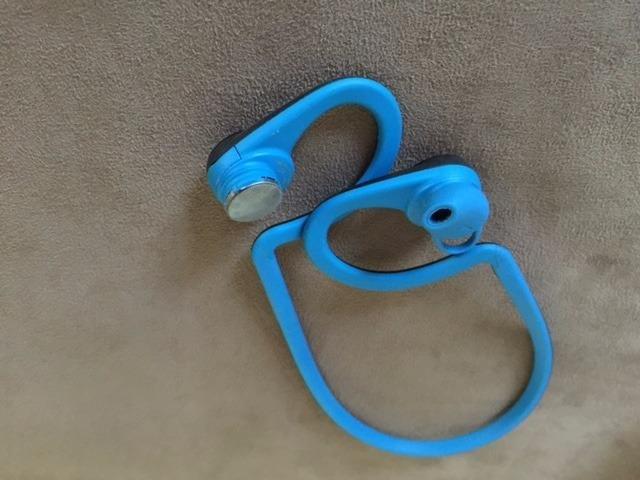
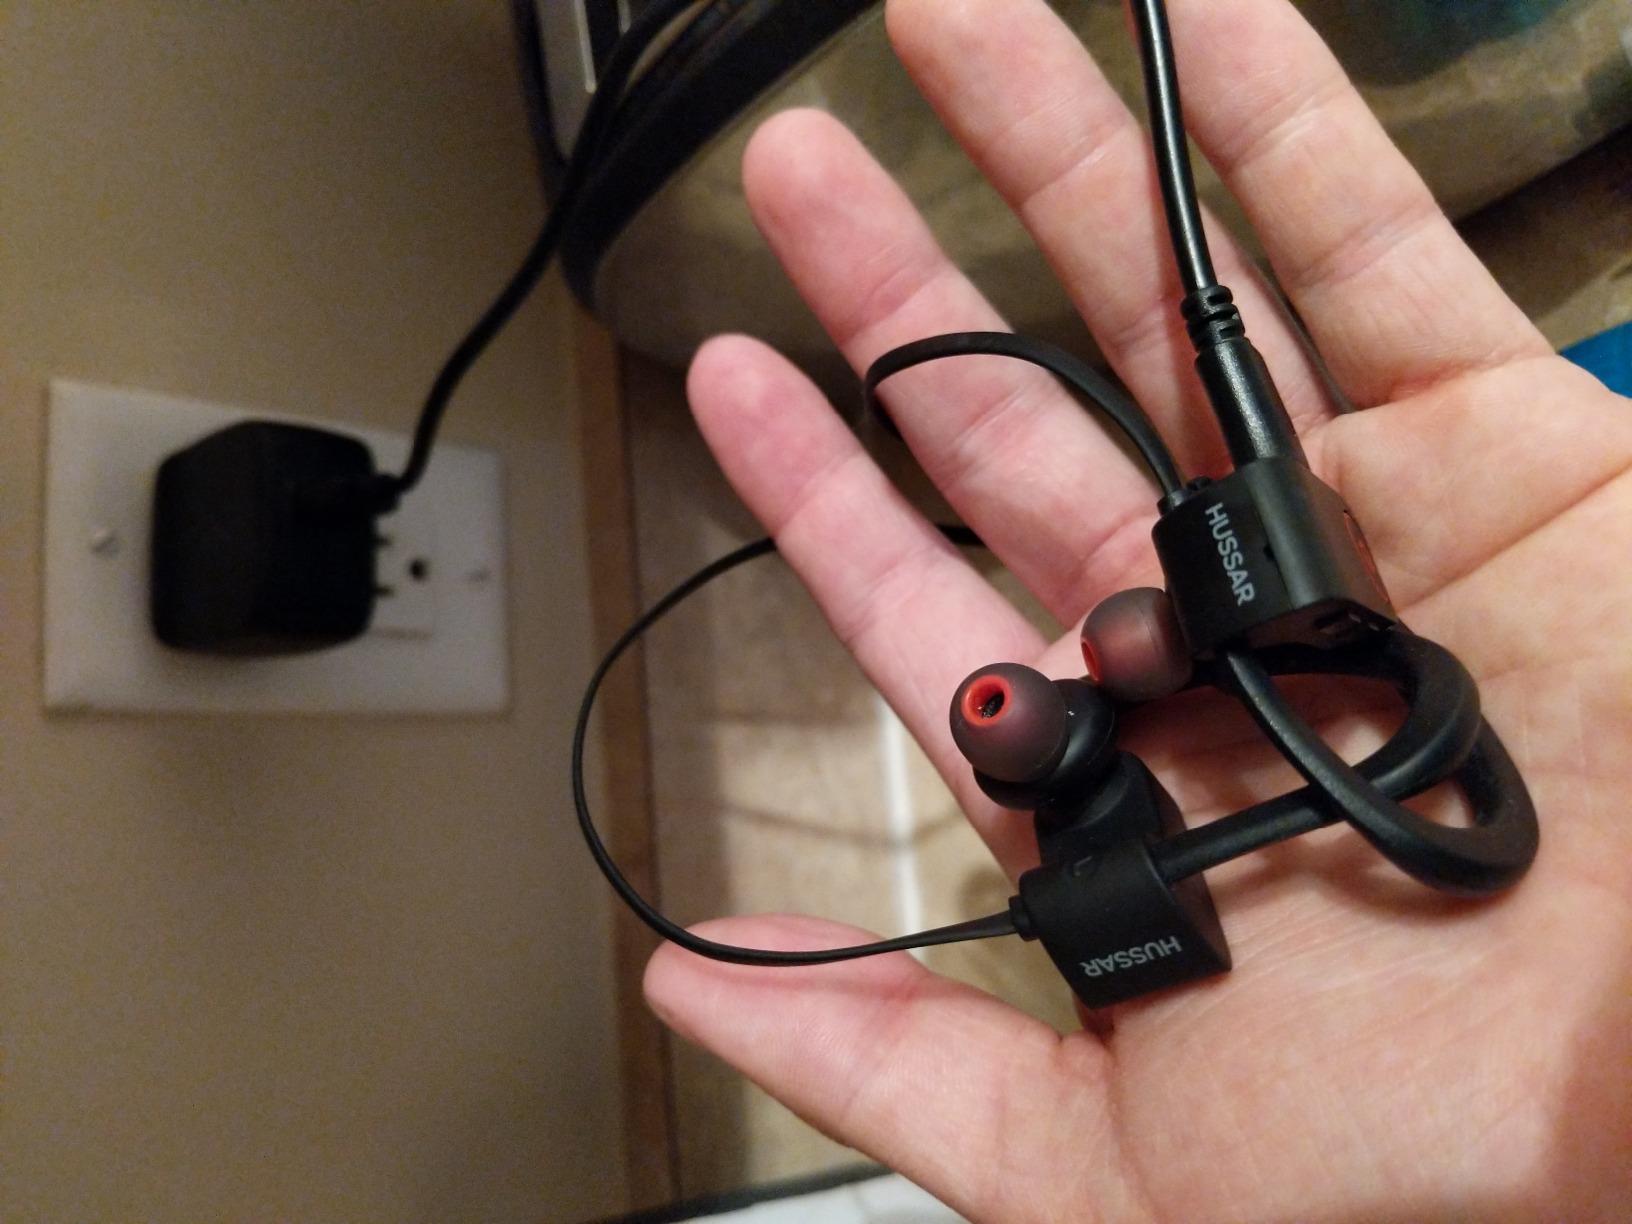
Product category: headphones
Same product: no